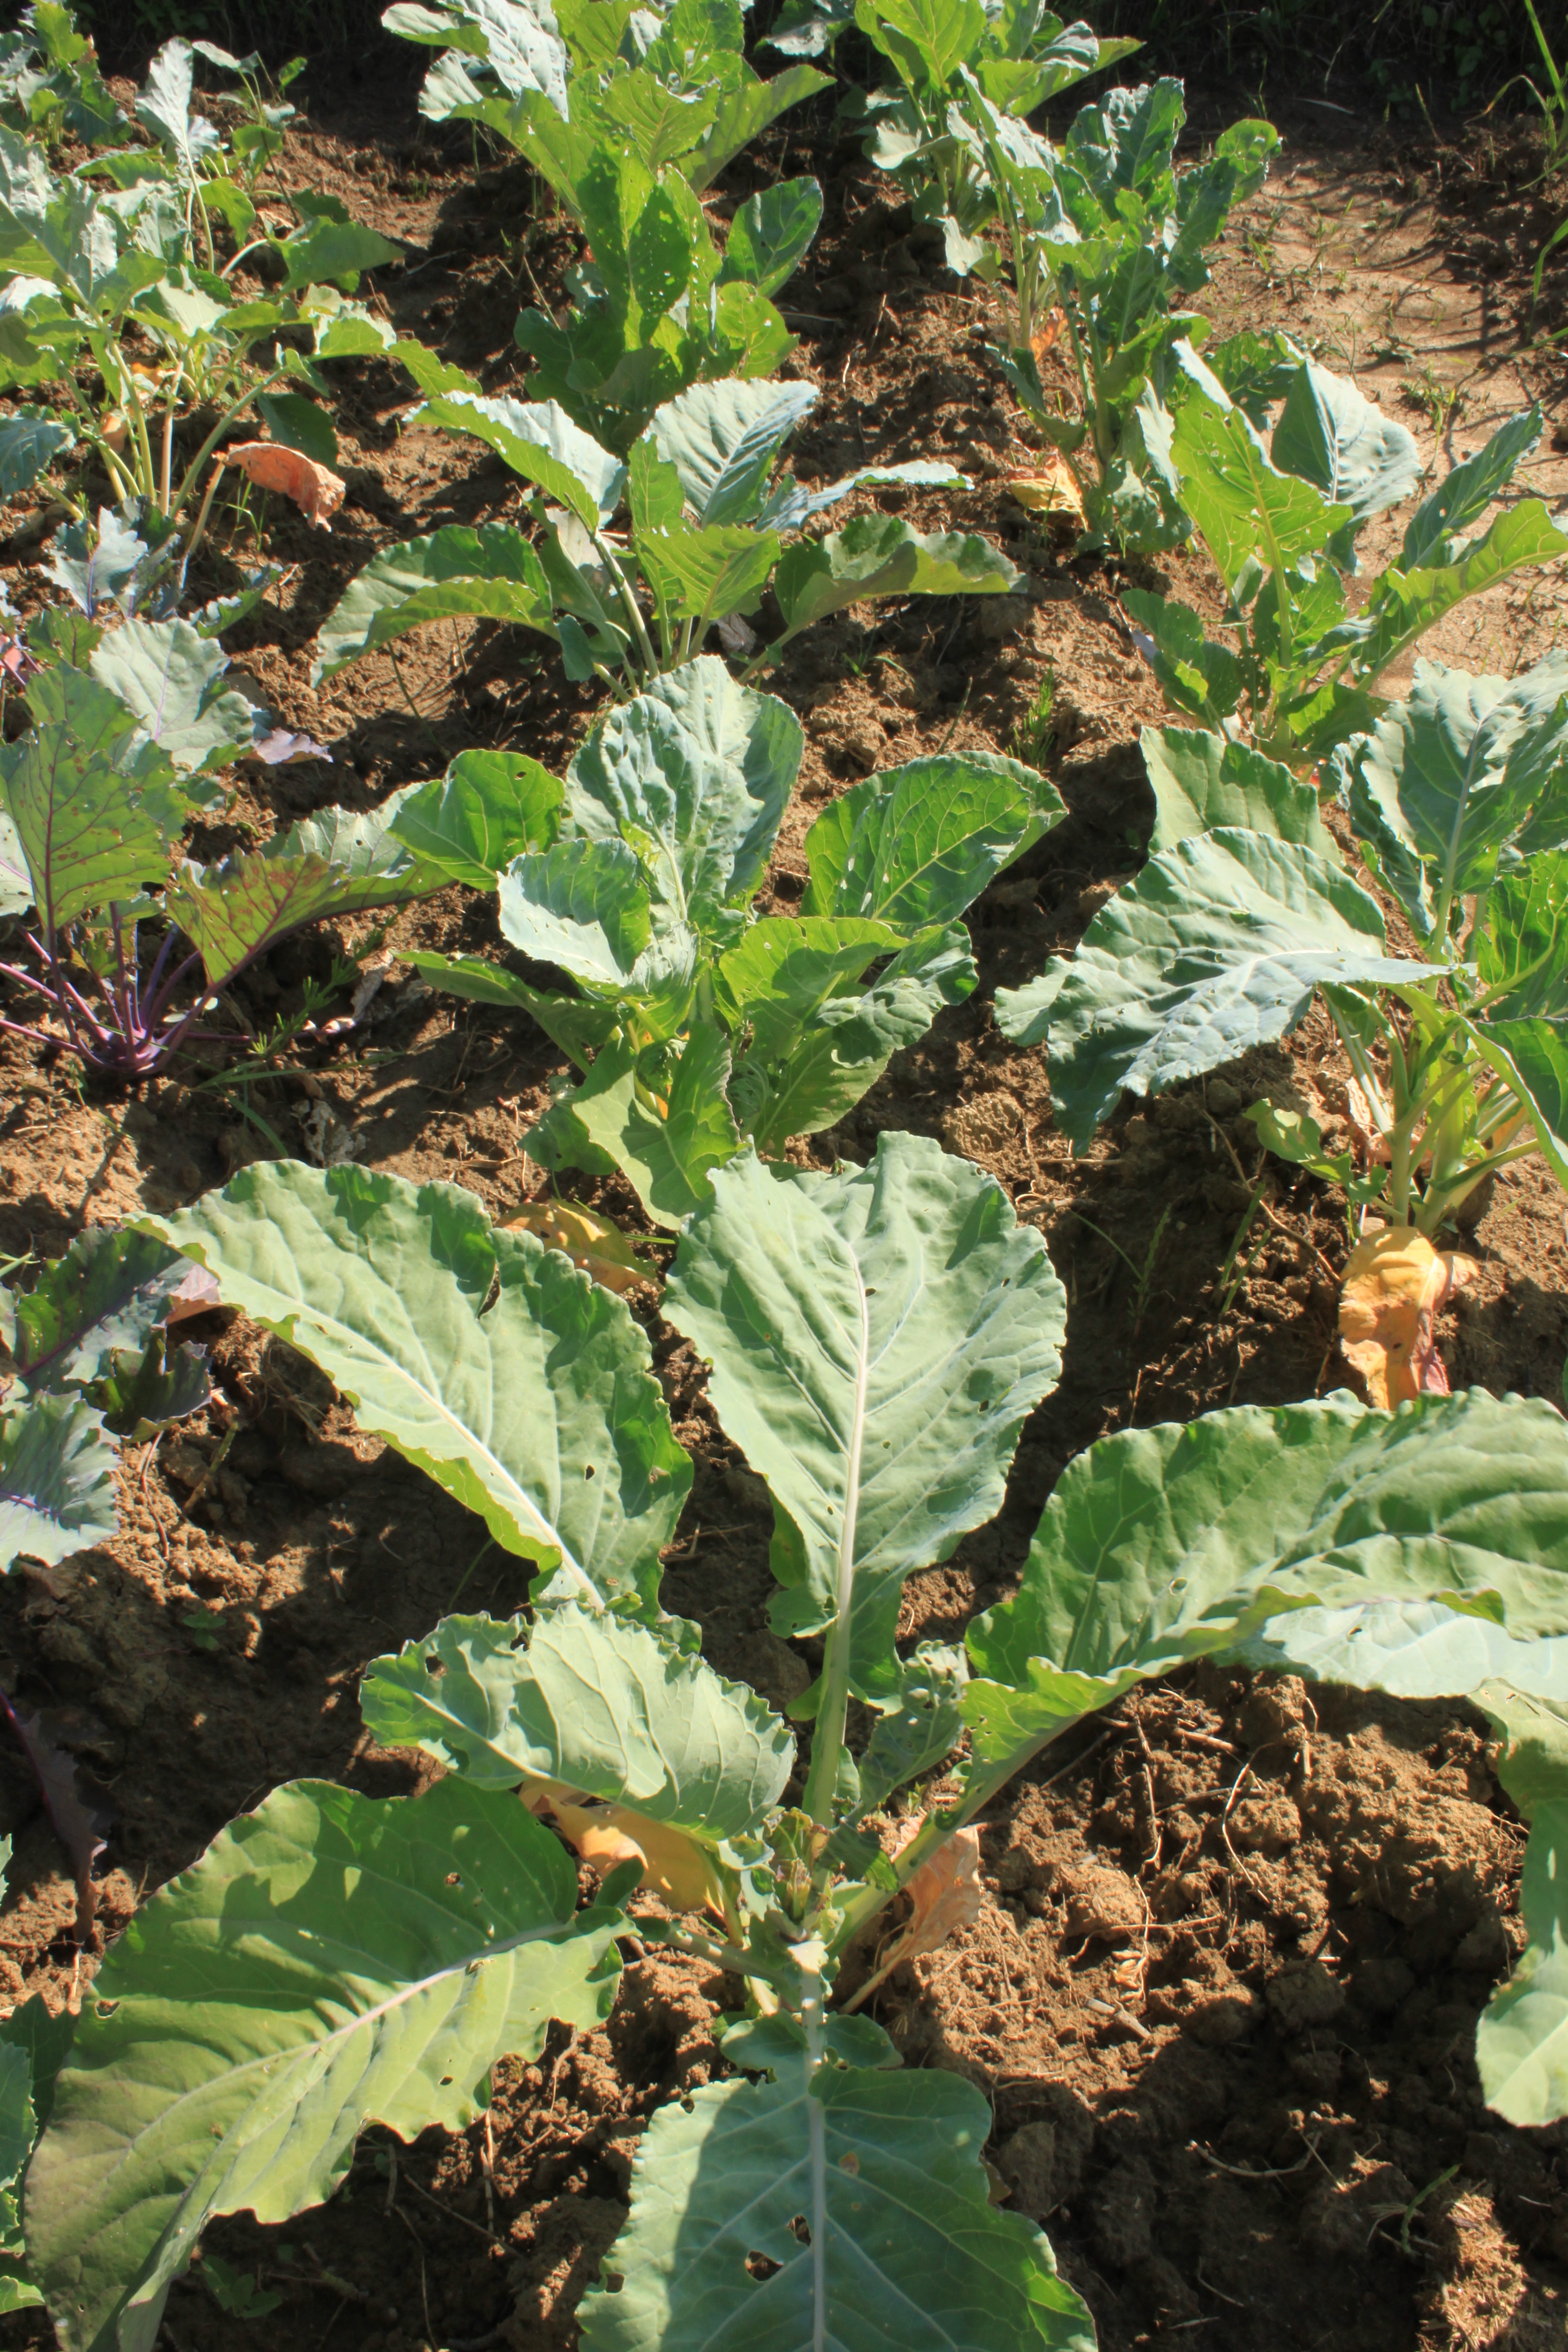
plant, flower, food, green, herb, produce, vegetable, agriculture, garden, seedling, vegetables, culture, cabbage, flowering plant, daisy family, annual plant, land plant, leaf vegetable